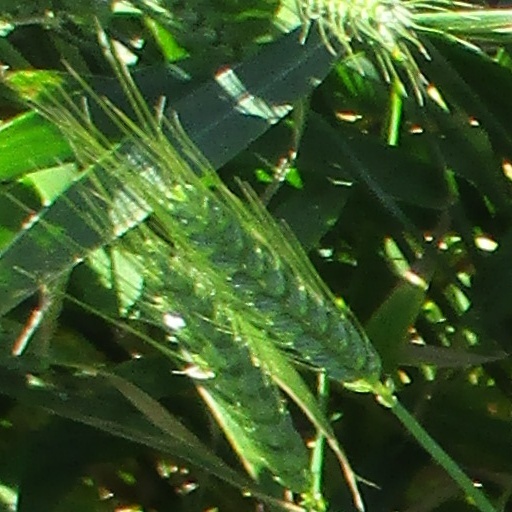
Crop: wheat